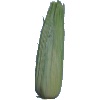
Label: Corn Husk 1